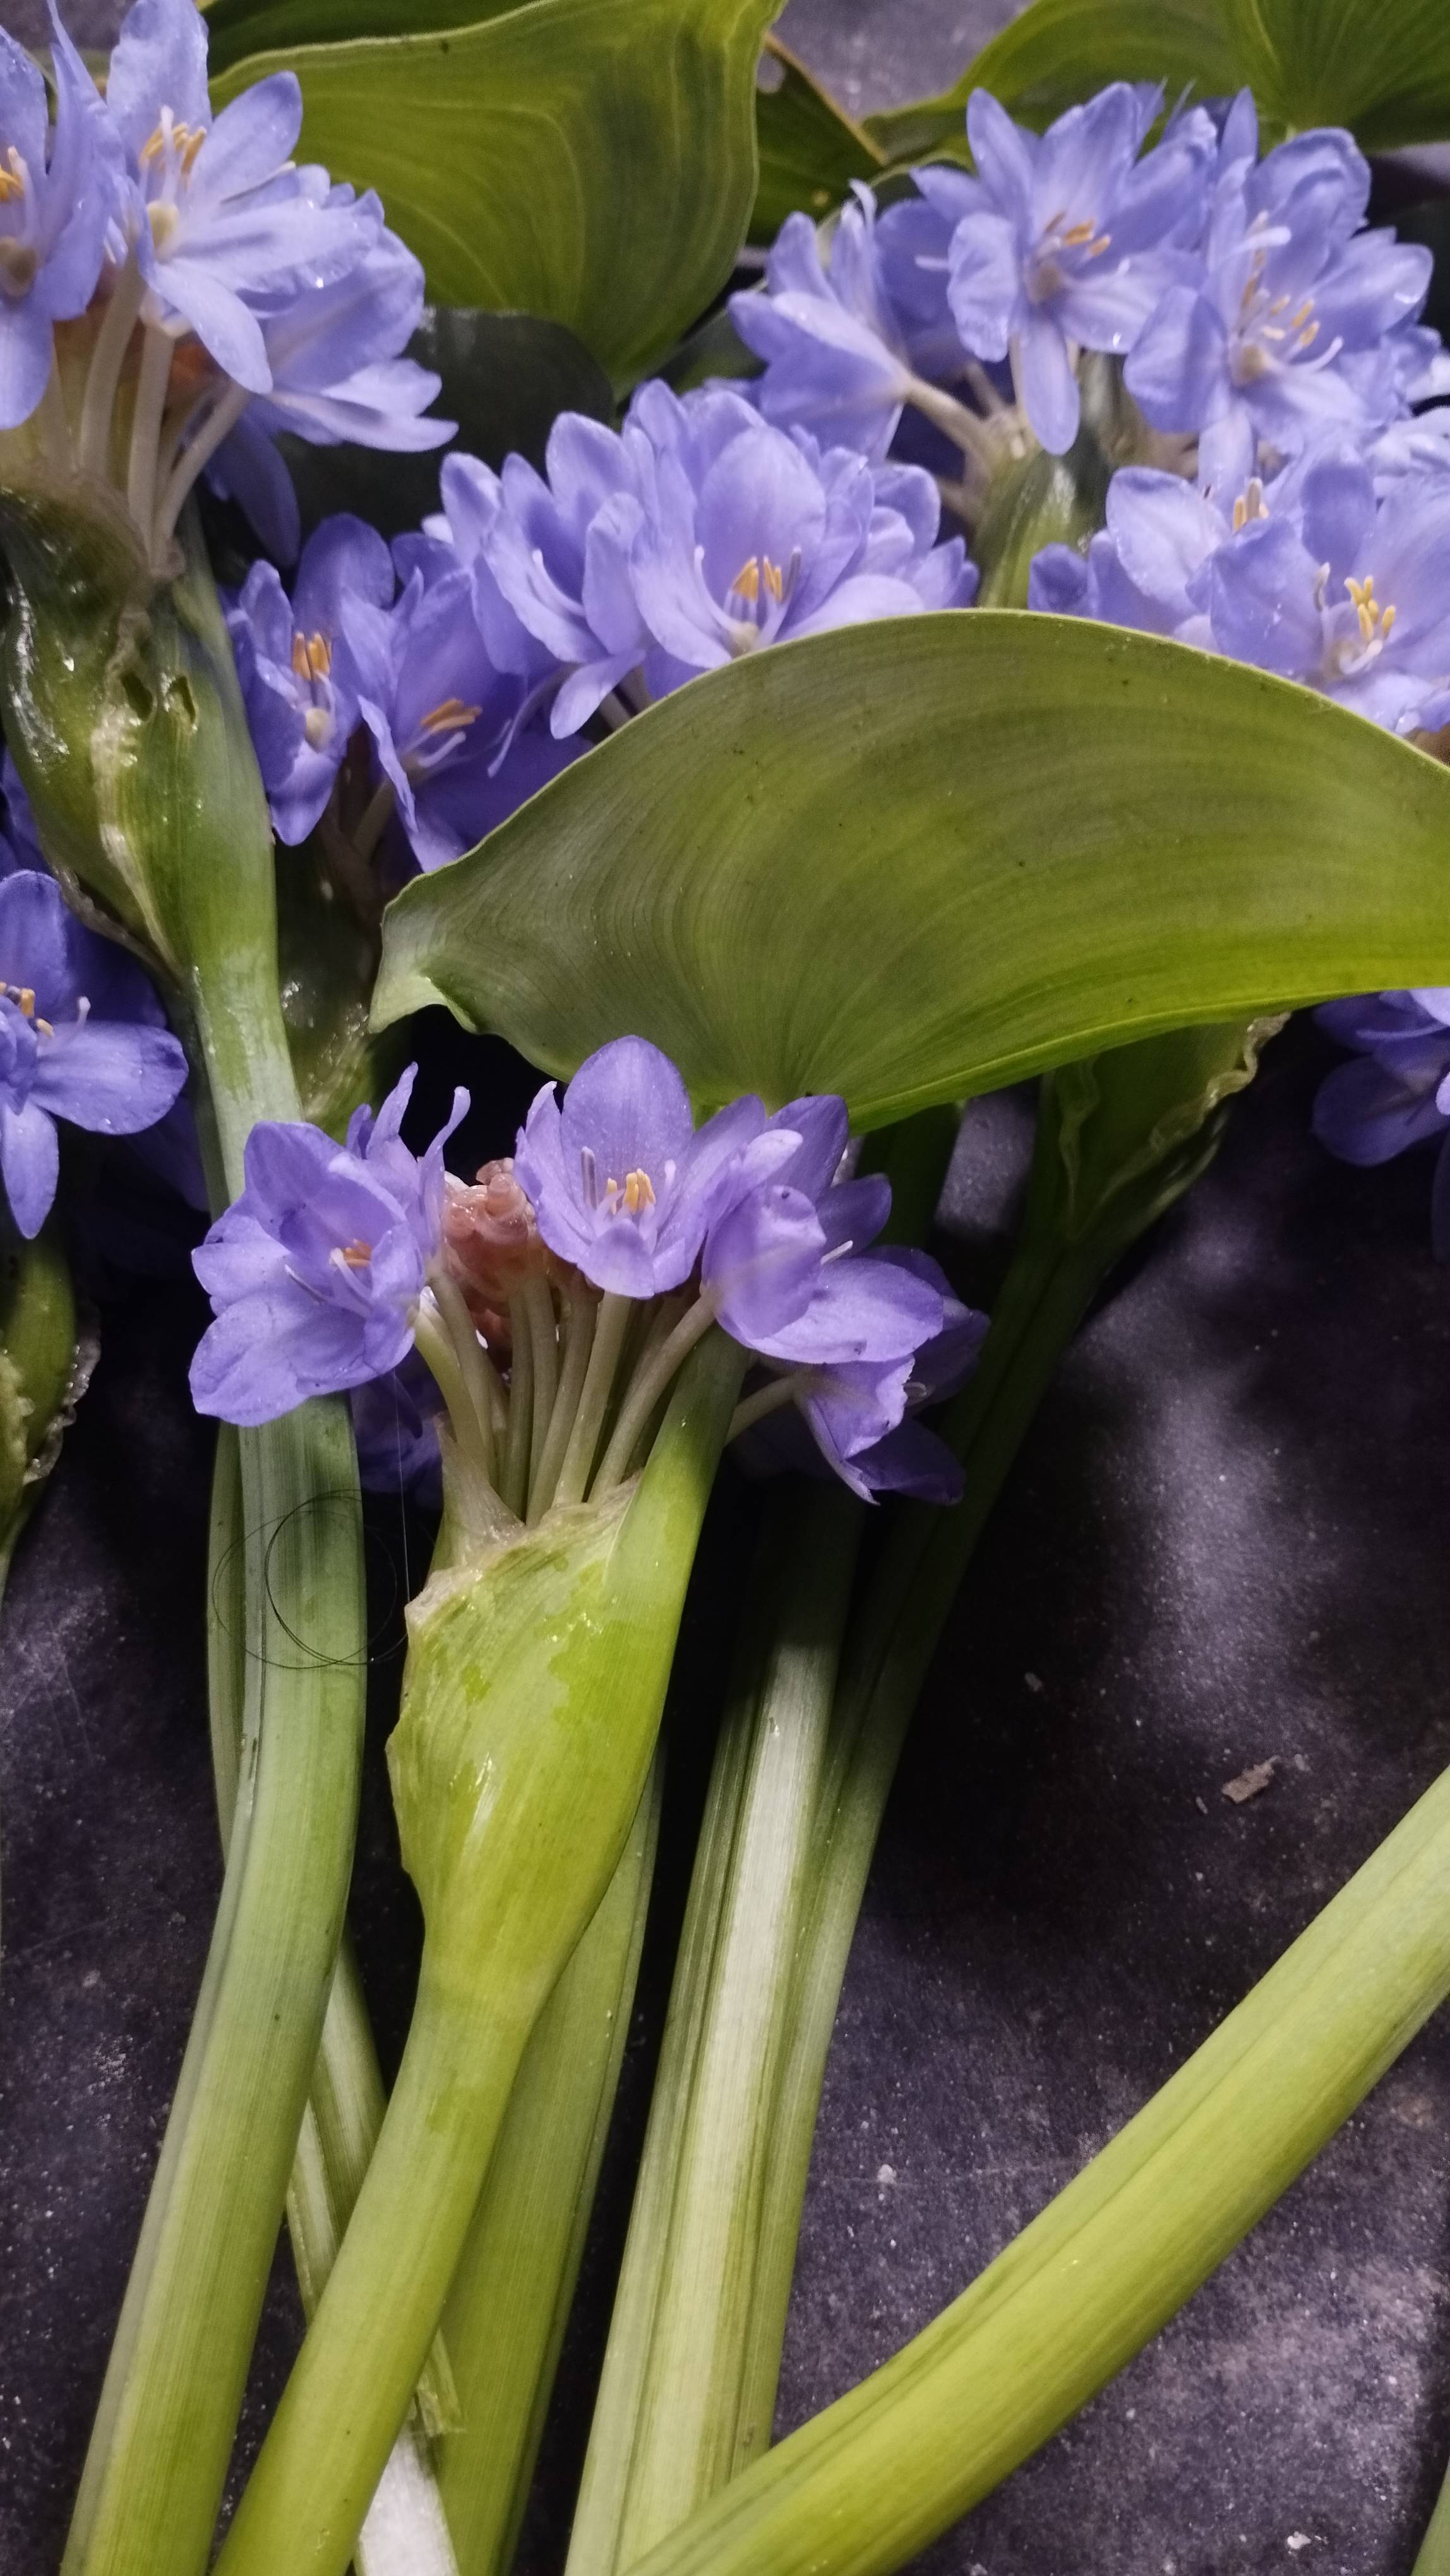
Species: Heartleaf False Pickerelweed (Monochoria korsakowii)